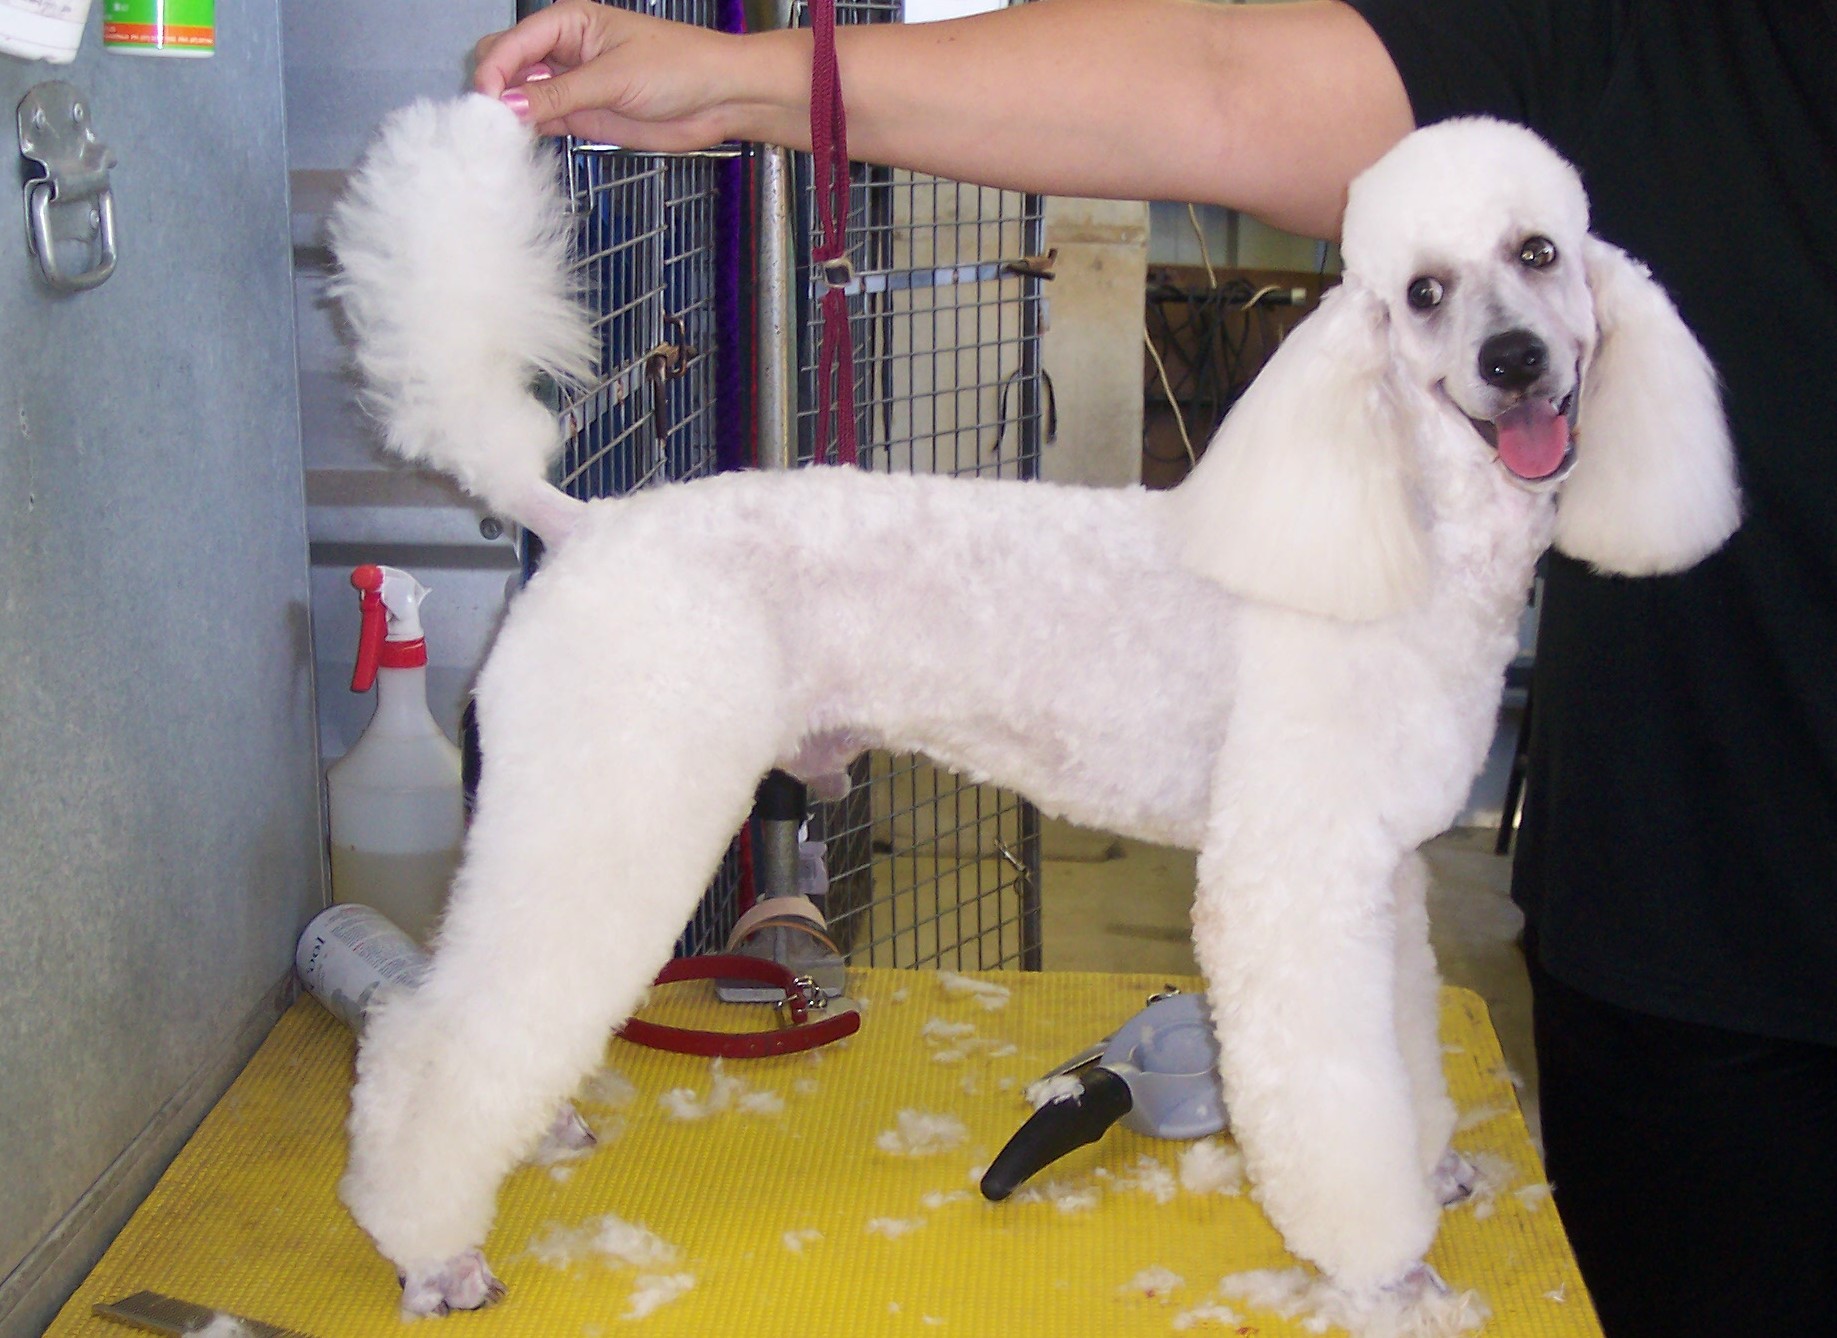
Breed: Poodle